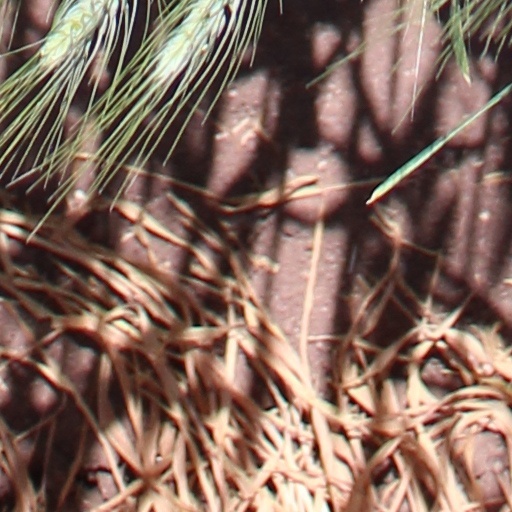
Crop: wheat